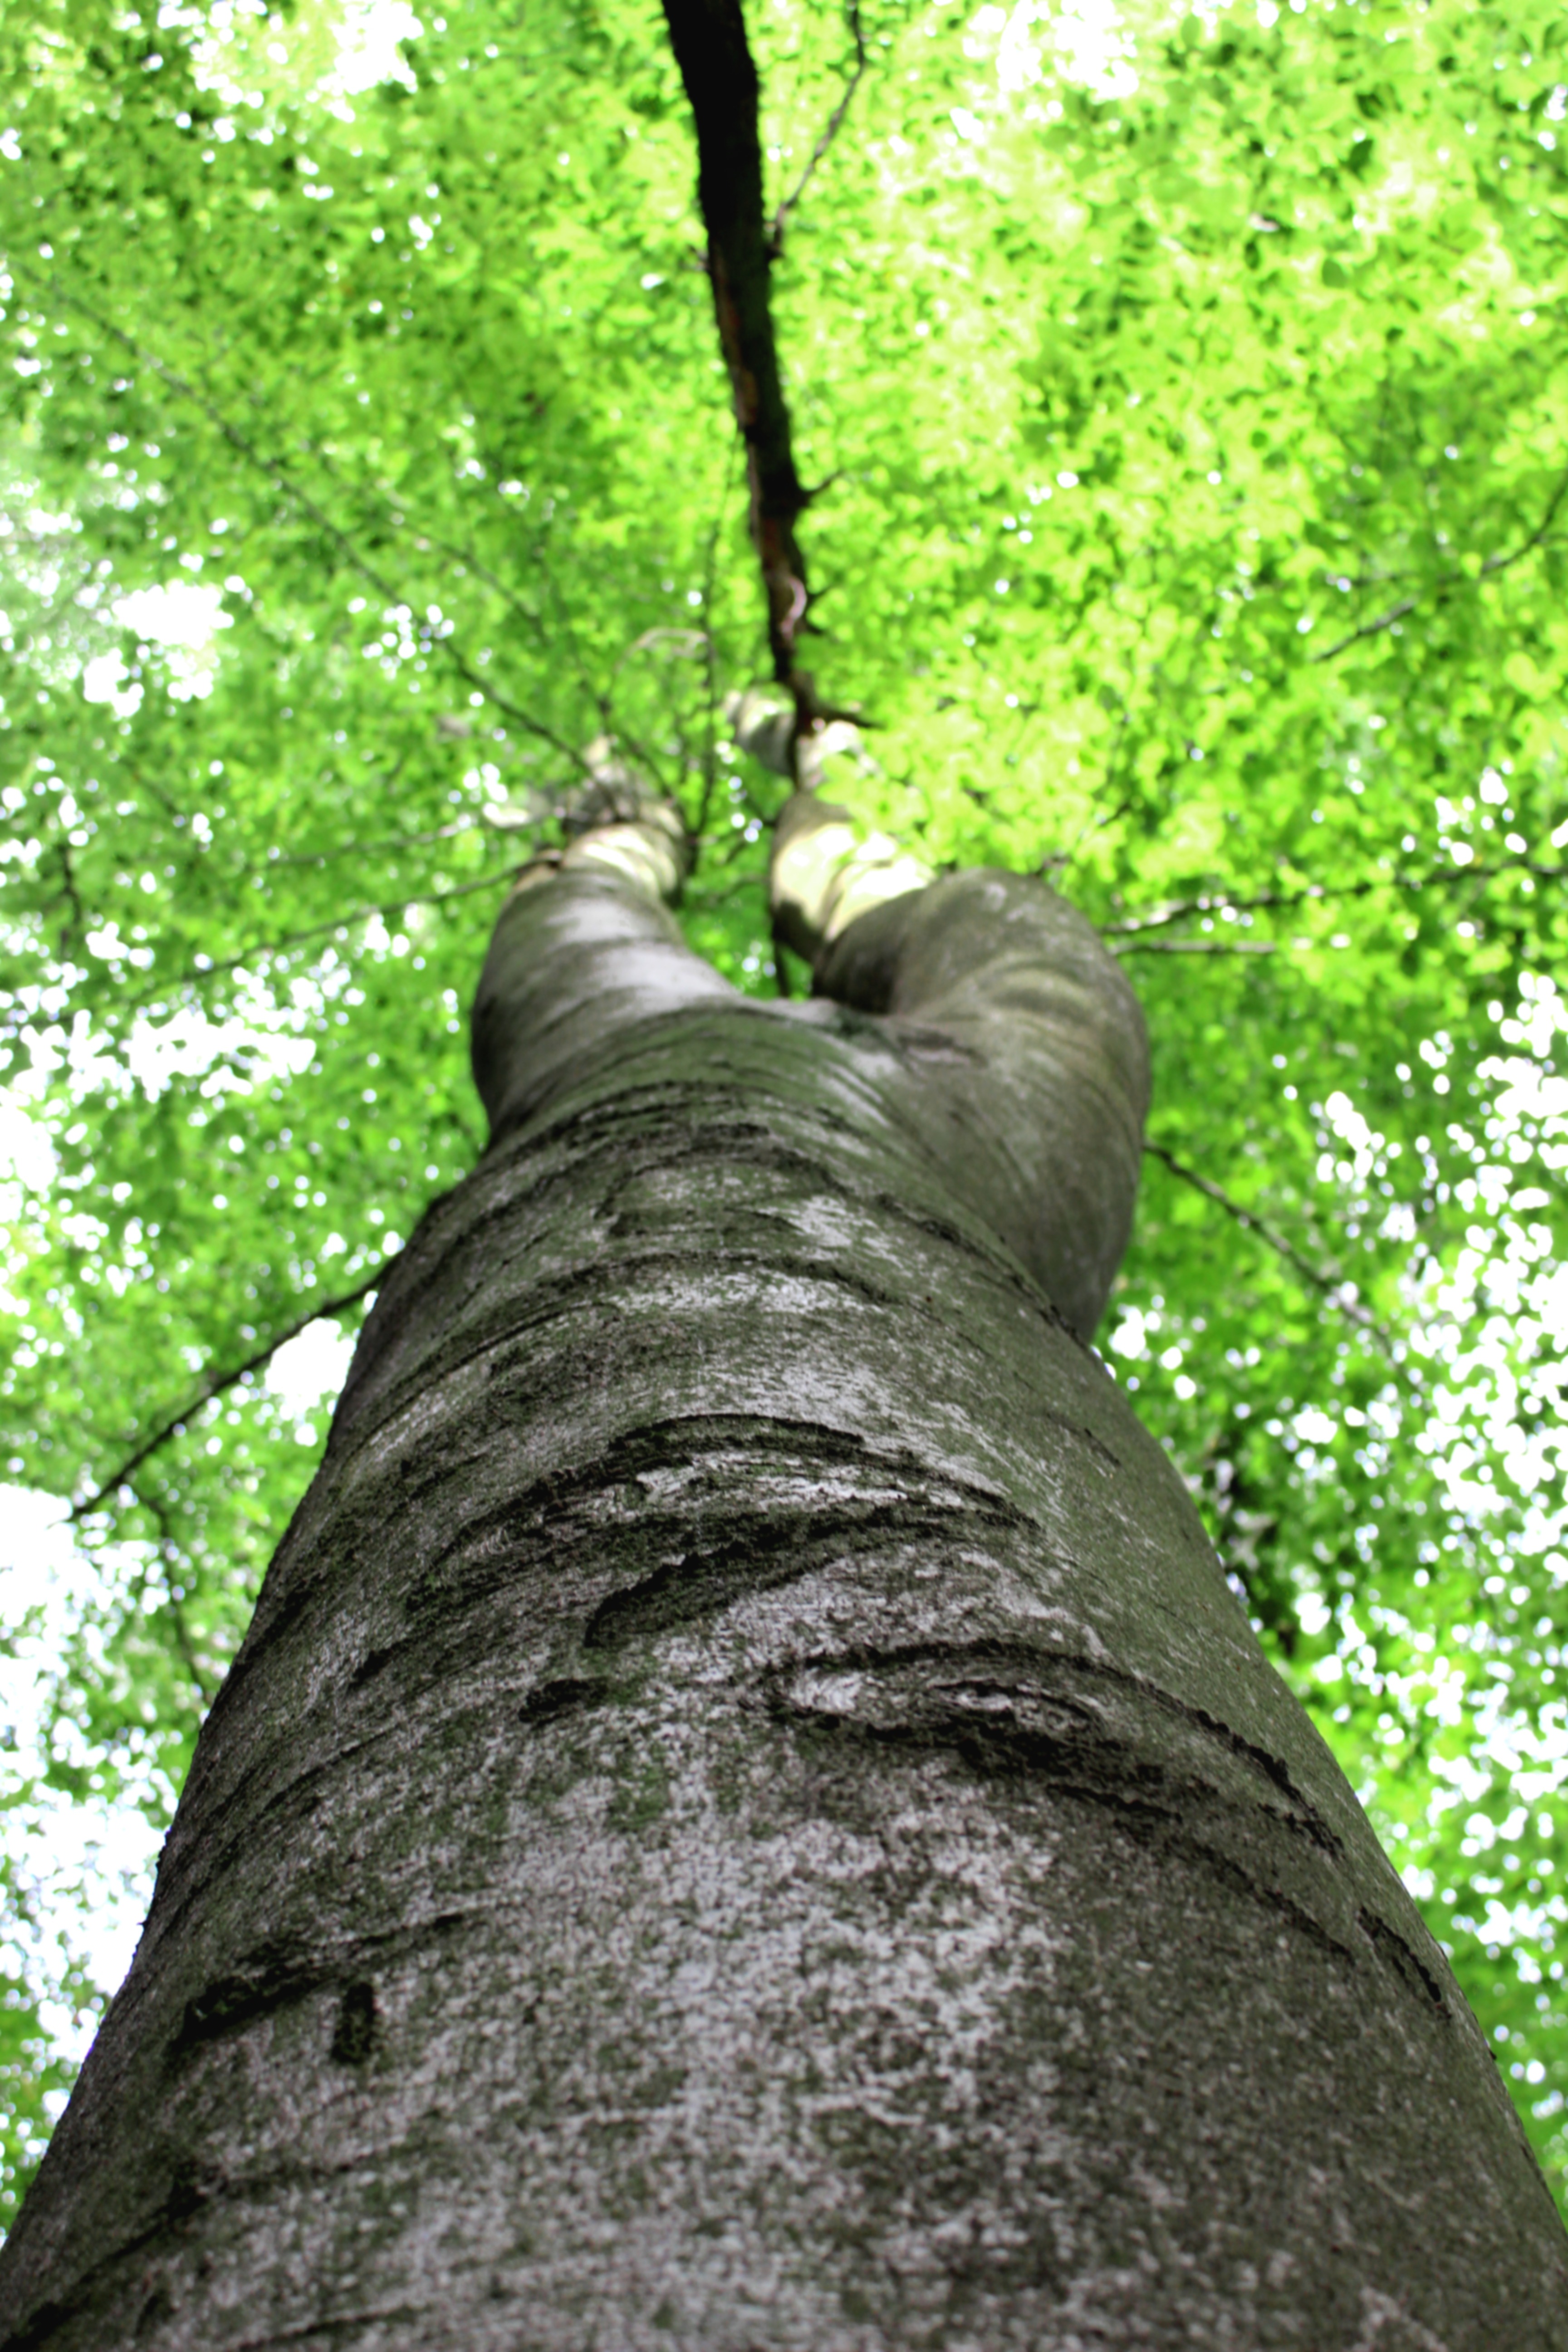
tree, forest, grass, branch, plant, leaf, trunk, jungle, birch, flora, crown, tribe, leaves, rainforest, deciduous, grove, woodland, beech, biome, old growth forest, woody plant